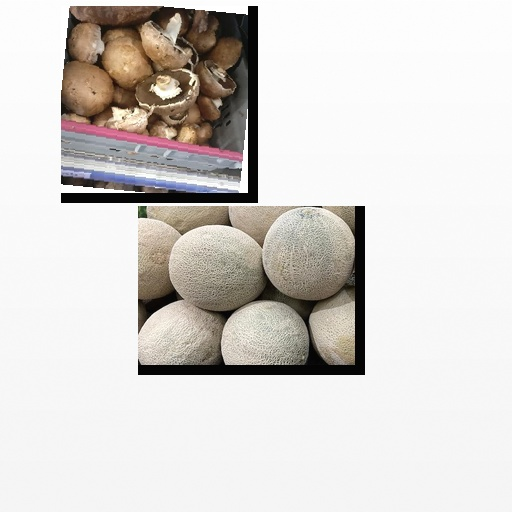
Food items: mushroom, cantaloupe